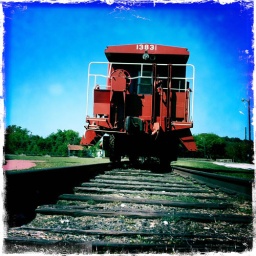
A train car in Mineral Wells, TX, in a small city park at the end of a 20 mile bike ride